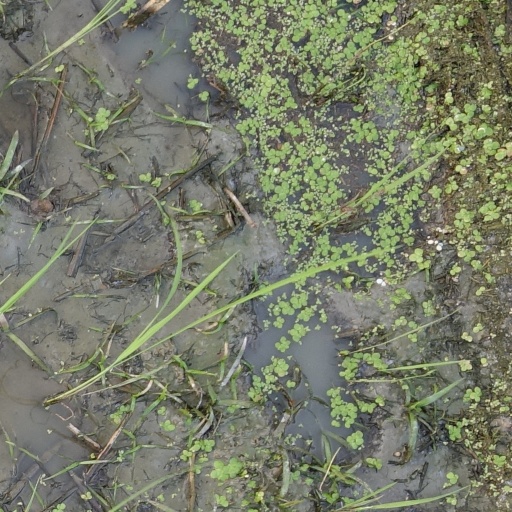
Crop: rice